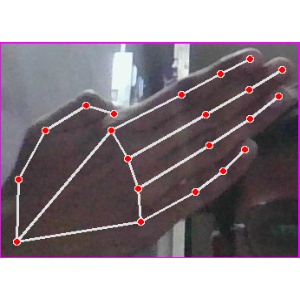
अक्षर: घ